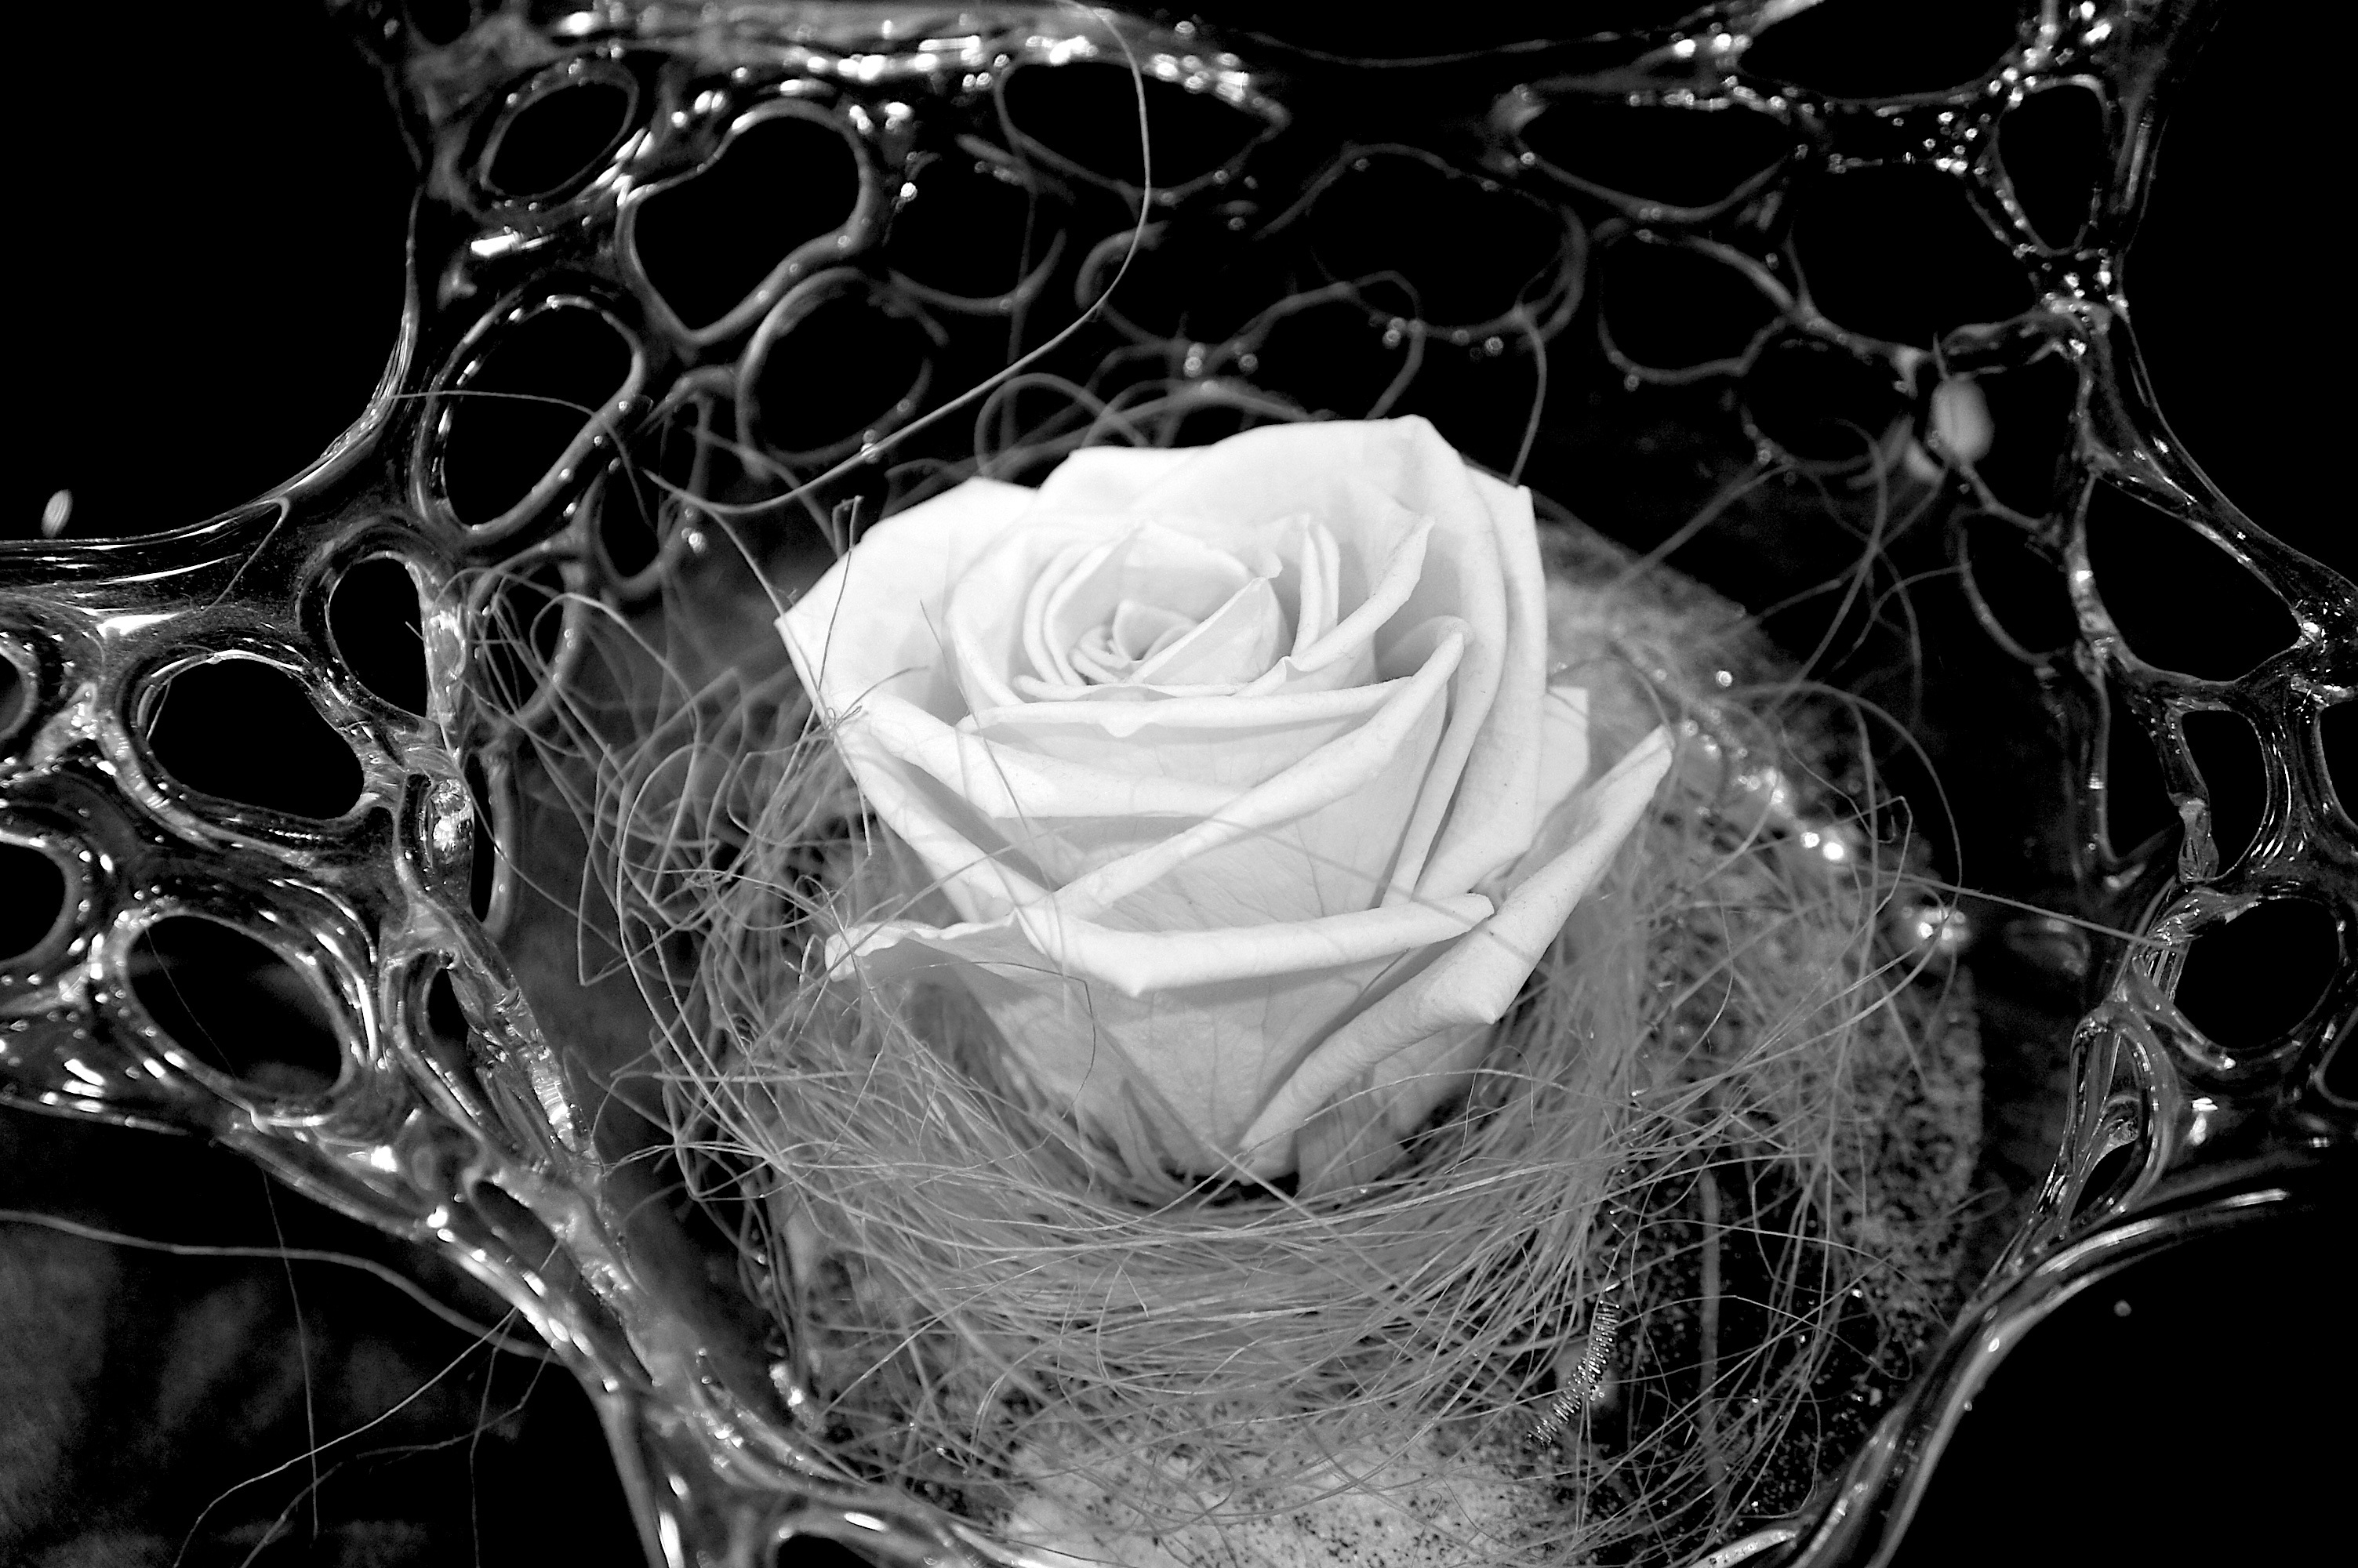
black and white, plant, white, photography, flower, petal, rose, darkness, black, monochrome, circle, close up, symmetry, glass bowl, macro photography, glass art, still life photography, monochrome photography